Dive computer

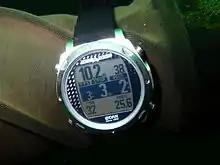
iDive DAN personal dive computer display showing decompression requirement and other data during a dive The central band shows time to surface from current depth, stop depth and stop time.

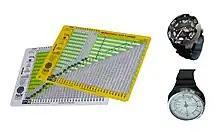
The dive computer eliminated the previously mandatory interconnected use of three pieces of equipment: diving watch (top right), depth gauge (bottom right) and waterproof decompression table (left).

The primary purpose of a decompression computer is to facilitate safe decompression by an underwater diver breathing a suitable gas at ambient pressure, by providing information based on the recent pressure exposure history of the diver that allows an ascent with acceptably low risk of developing decompression sickness. Dive computers address the same problem as decompression tables, but are able to perform a continuous calculation of the theoretical partial pressure of inert gases in the body based on the actual depth and time profile of the diver and the decompression model used by the computer. As the dive computer automatically measures depth and time, it is able to warn of excessive ascent rates and missed decompression stops and the diver has less reason to carry a separate dive watch and depth gauge. Many dive computers also provide additional information to the diver including ambient temperature, partial pressure of oxygen in the breathing gas at ambient pressure, accumulated oxygen toxicity exposure data, a computer-readable dive log, and the pressure of the remaining breathing gas in the diving cylinder. This recorded information can be used for the diver's personal log of their activities or as important information in medical review or legal cases following diving accidents.